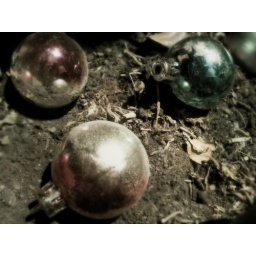
I remember why I dream in black & white [col] [duo]